Describe the emotion expressed in this image:  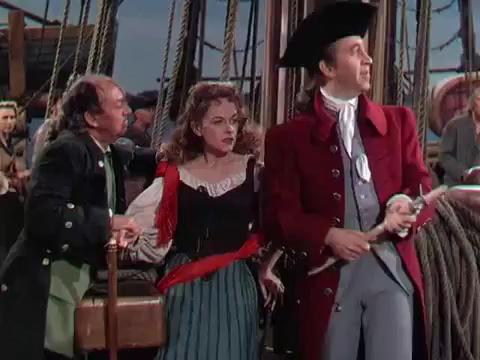
This person displays Pain, valence and arousal with low intensity.